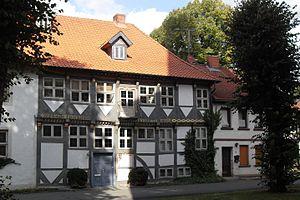
Schöppenstedt est une municipalité allemande du land de Basse-Saxe et de l’arrondissement de Wolfenbüttel.